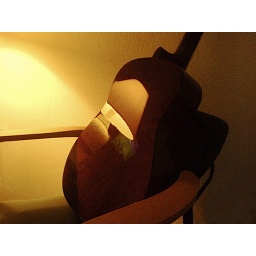
Reflection on guitar in chair